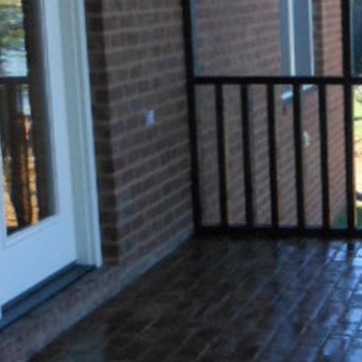
Material: brick